Gina Dirawi

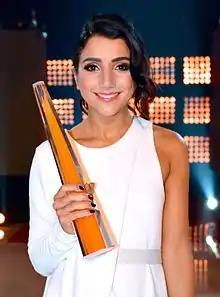
Dirawi after winning a Kristallen award in 2013

Gina Dirawi (born 11 December 1990) is a multi-awardwinning Swedish television presenter, singer-songwriter, author, comedian, radio personality, and actress. While she is best known as the only woman ever to host Melodifestivalen on three occasions, she has also hosted some of the biggest tv-shows in Sweden like Swedish Emmys, Grammys, Oscars and Idol. She has also had several of her own tv-shows and also released music,a book, acted in film and theatre. 2016 she played the lead role in the play "Donna Juanita" at the Stockholm City Theatre.